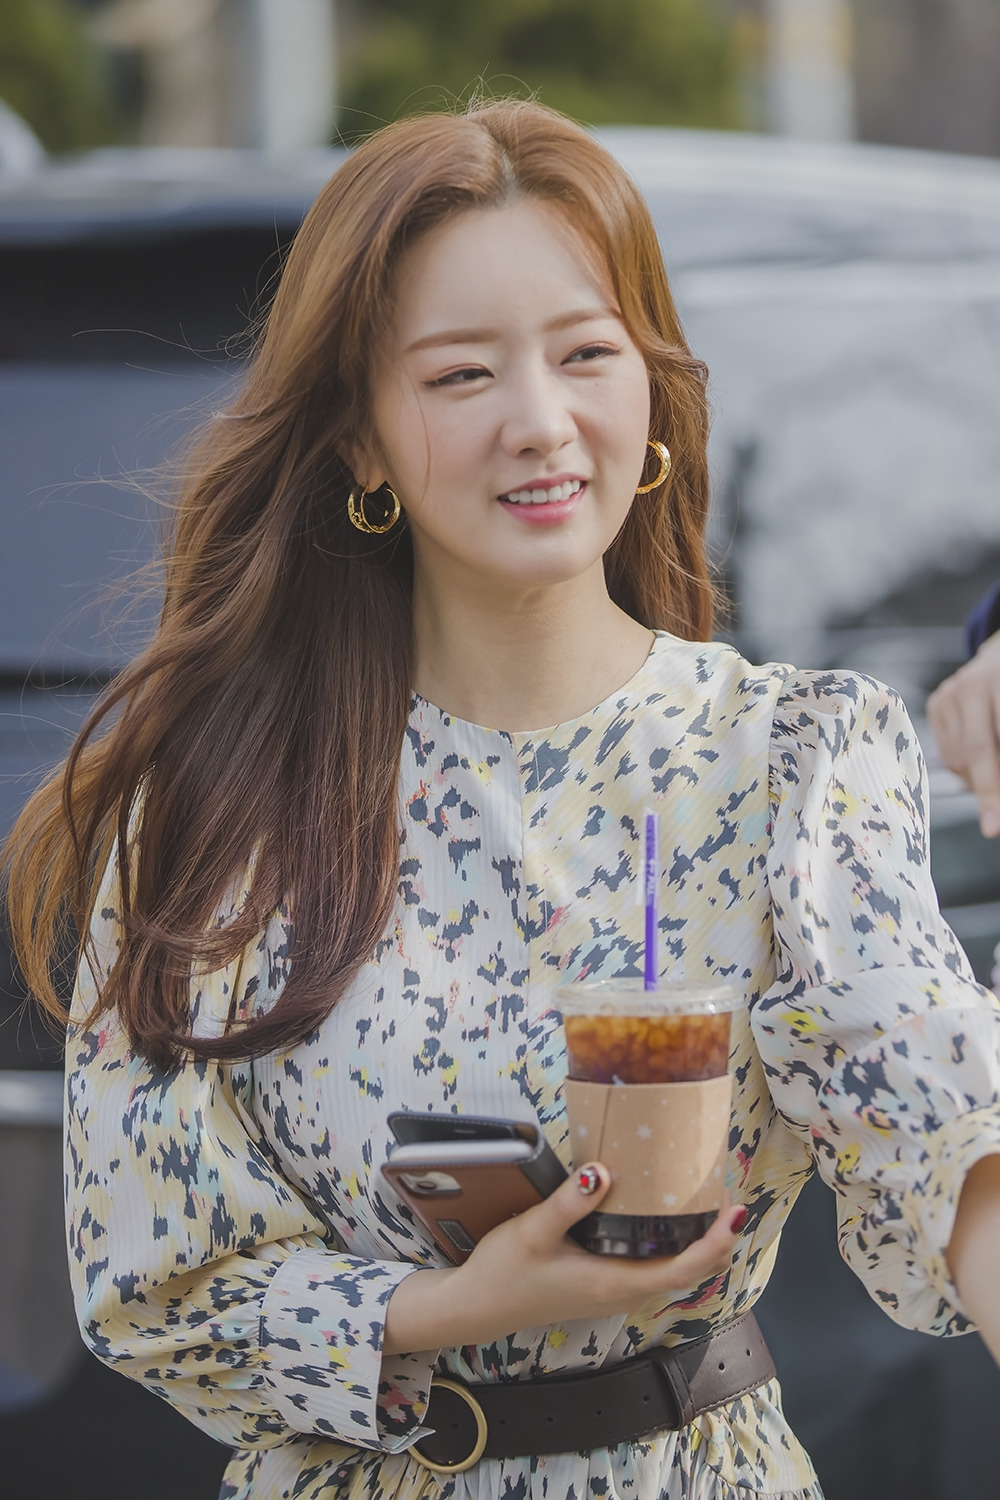
ยุน โบ-มี

| name = ยุน โบ-มี
| image = YoonBomi2020.jpg
| image_size = 200px
| caption = ยุน โบ-มีในเดือนมกราคม 2020
| birth_place = ซูว็อน จังหวัดคย็องกี เกาหลีใต้
| module2 = Infobox Korean name|child=yes|headercolor=transparent
| rr = Yun Bo-mi
| mr = Yun Pomi
ยุน โบ-มี (; เกิด 13 สิงหาคม ค.ศ. 1993) หรือชื่อในการแสดง โบมี เป็นนักร้อง นักแต่งเพลง นักแสดงชาวเกาหลีใต้ เป็นที่รู้จักในฐานะสมาชิกของเอพิงก์
==ประวัติ==
โบมี เกิดเมื่อวันที่ 13 สิงหาคม 2536 ที่เมืองซูวอน จังหวัดคย็องกี ประเทศเกาหลีใต้ เธอได้รับการฝึกฝนในศิลปะการต่อสู้เทควันโดตั้งแต่อายุห้าขวบและได้รับลำดับสายดำ ระดับที่สาม เธอเริ่มเข้าเรียนในโรงเรียนมัธยมปลายหญิงล้วนยงชิน และย้ายไปยังโรงเรียนศิลปะการแสดงแห่งกรุงโซล โดยเธอจบการศึกษา ณ วันที่ 9 กุมภาพันธ์ 2012 Cube CEO congratulates A Pink's Eun Ji & Bomi on their high school graduation โบมีเป็นลูกสาวคนกลางโดยมีพี่สาว 1 คนและน้องชาย 1 คน
==อาชีพ==
===เปิดตัววง เอพิงก์===
ในวันที่ 16 เมษายน 2011 โบมีได้เปิดตัวพร้อมกับสมนชิกวงเอพิ้งค์ในรายการ M! Countdown และซิงเกิล I Don't Know. ซึ่งพร้อมกับการเปิดตัวอัพี Seven Springs of Apink ของพวกเธอ
===งานเดี่ยว===
โบมีได้แสดงมิวสิกวิดีโอของวง บีสต์ในเพลง "Beautiful".
เมื่อวันที่ 25 สิงหาคม 2556 เมื่อโบมีได้รับเชิญเข้าร่วมการแสดงละครทางช่อง tvN ในเรื่อง "Reply 1997". โบมีเธอรับบทเป็นแม่ของยุนแจในวัยสาว ด้วยการแสดงของเธอจึงต้องฝึกพูดสำเนียงปูซาน 'Respond 1997' A Pink's Park Cho Rong and Yoon Bomi Appear as Cameos
==ผลงาน==
===ละคร===
===วารตี้โชว์===
|-2558 ||MBC Idol Sports Championship ||ตัวเอง
===มิวสิกวิดีโอ===
==แหล่งข้อมูลอื่น==
* ยุน โบมี (ทวิดเตอร์โบมี)
==อ้างอิง==
หมวดหมู่:นักแสดงเกาหลีใต้
หมวดหมู่:นางแบบเกาหลีใต้
หมวดหมู่:ไอดอลหญิงชาวเกาหลีใต้
หมวดหมู่:บุคคลจากซูว็อน
หมวดหมู่:นักร้องป็อปหญิงชาวเกาหลีใต้
หมวดหมู่:พิธีกรชาวเกาหลีใต้
หมวดหมู่:นักแสดงหญิงชาวเกาหลีใต้
หมวดหมู่:ผู้เข้าแข่งขันรายการรันนิ่งแมน
หมวดหมู่:สมาชิกของเอพิงก์
หมวดหมู่:ศิลปินสังกัดไอเอสทีเอนเตอร์เทนเมนต์
หมวดหมู่:นักร้องหญิงชาวเกาหลีใต้ในศตวรรษที่ 21